Question: Please indicate a possible affordance area of the bench that can be used for sitting on
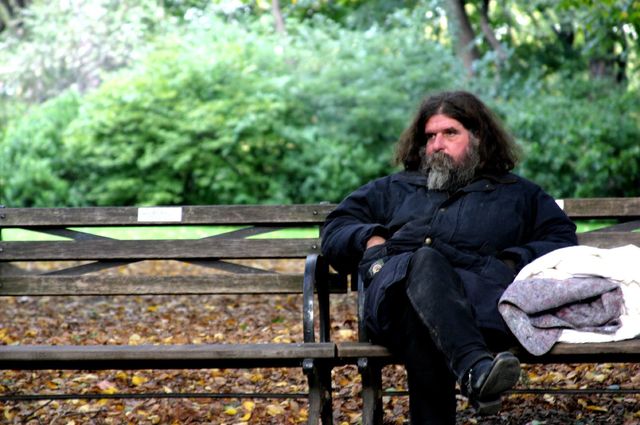
Answer: [0, 340, 636, 362]